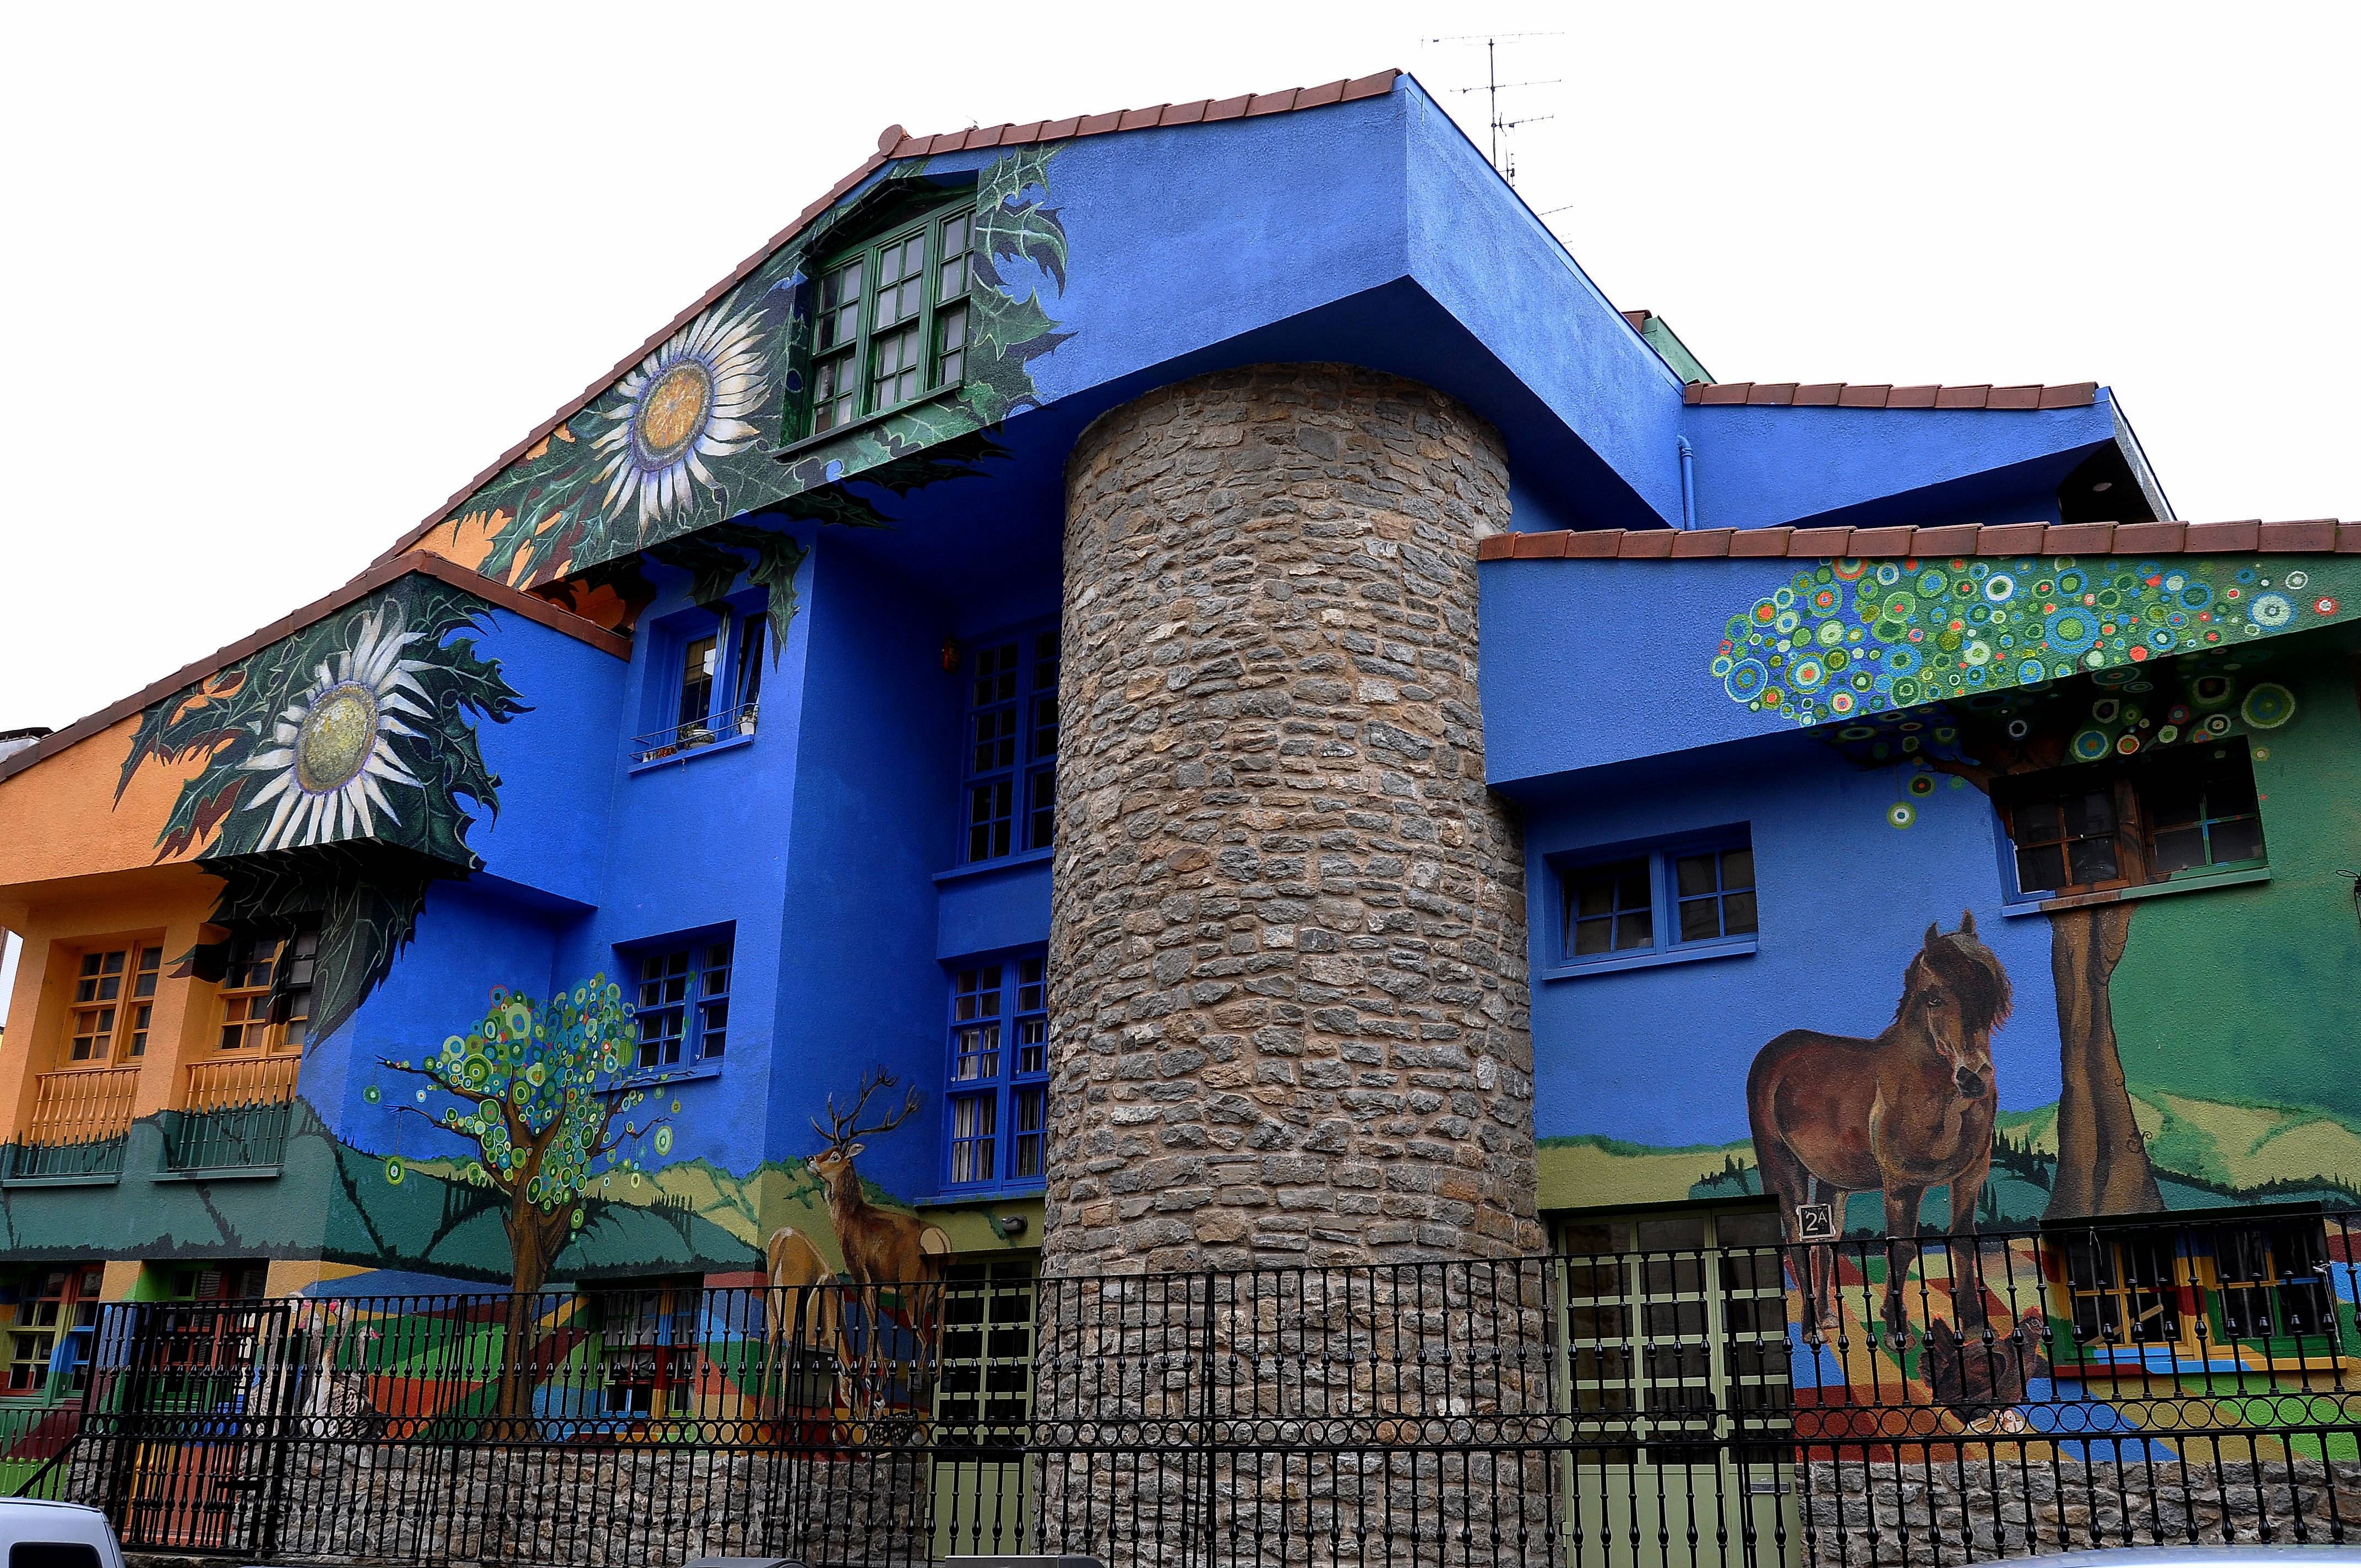
town, village, facade, spain, temple, resort, paisvasco, espana, nikond90, ggl1, gaby1, paisajeslandscape, murales